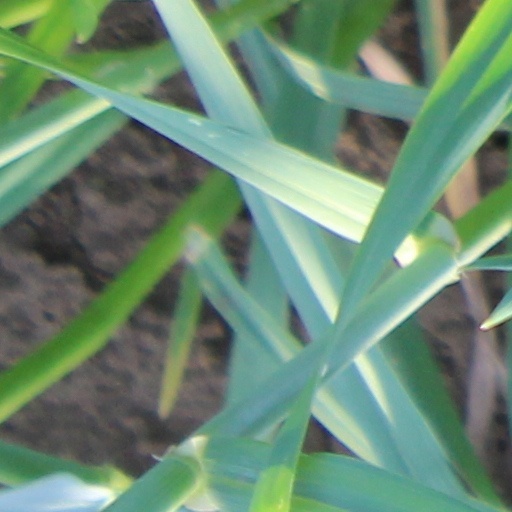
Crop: wheat